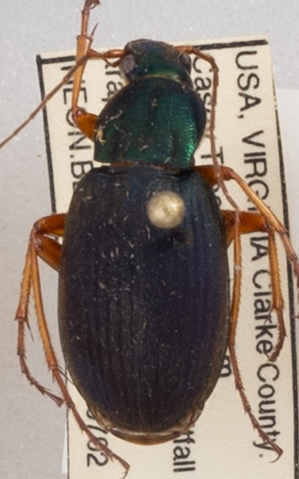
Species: Chlaenius aestivus
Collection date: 2019-07-02
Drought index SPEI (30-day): -0.078
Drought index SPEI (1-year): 2.09
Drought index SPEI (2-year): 2.09